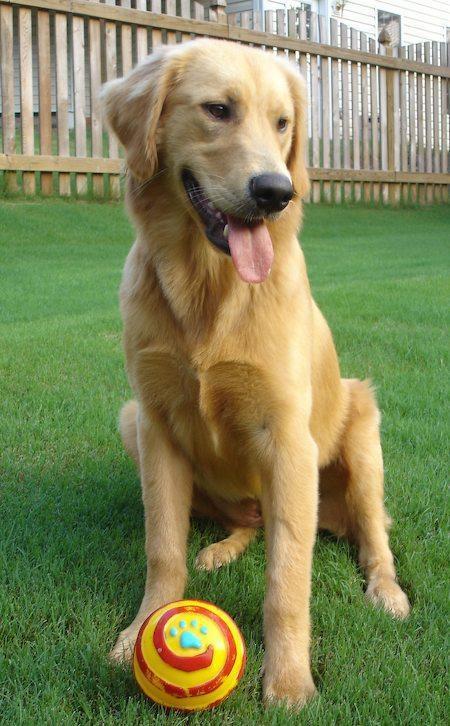
golden_retriever